Hanna Lake

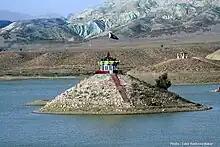
Pakistan Flag in Hanna Lake.

Hanna Lake is a lake in Urak Valley near Quetta, in Balochistan Province, in southwestern Pakistan. It is surrounded by mountains.